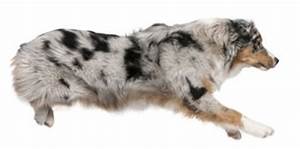
Label: dog